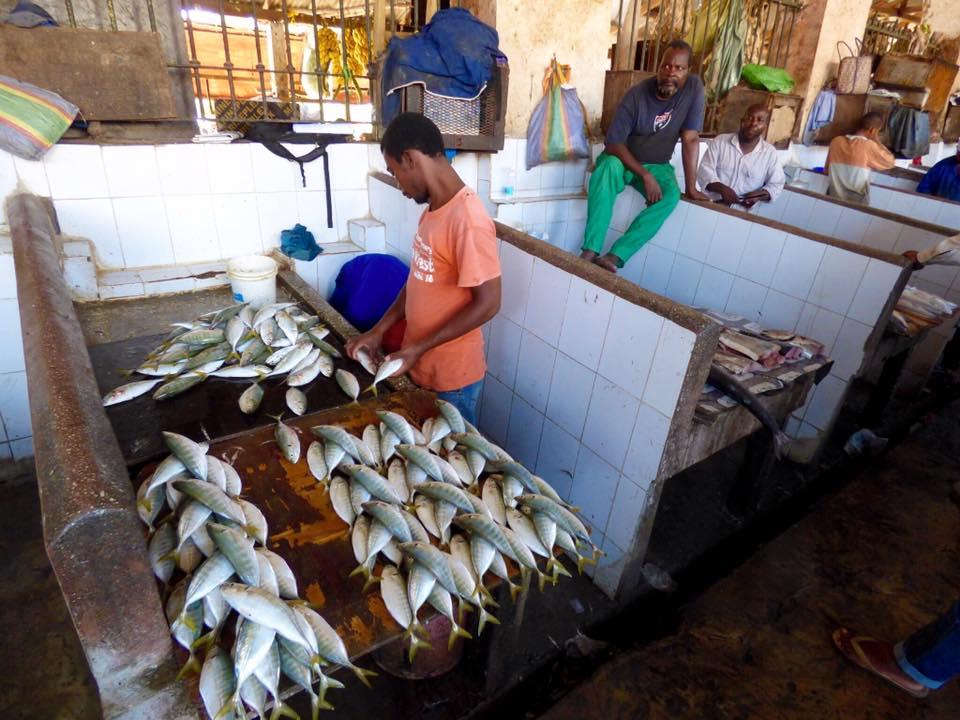
Eneo la uuzaji wa samaki ambapo wengi wamepangwa kwenye meza, mtu mmoja ambaye anaonekana kuwa muuzaji aliyevalia shati ya rangi ya machungwa amesimama karibu nao.